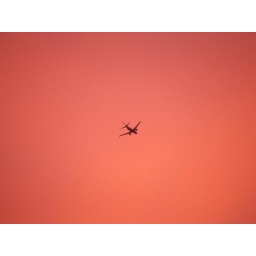
June 2nd 2008 the evening sky above our house